2010 Dresden anti-fascist blockade

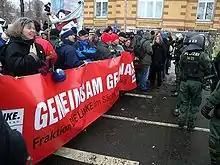
People blocking the planned neo-Nazi demonstration in Dresden on February 13, 2010

On February 13, 2010, neo-Nazi groups gathered in Dresden to stage a "mourning march" on the 65th anniversary of the bombing of the city in World War II, which they describe as a "bombing holocaust". Until 2010, the march, organized by the National Democratic Party and the Junge Landsmannschaft Ostdeutschland, was the largest yearly demonstration organized by neo-Nazis in Europe. On February 13, 1945, the city was bombed by Allied planes, resulting in the death of an estimated 25,000 inhabitants, and official ceremonies to commemorate the dead take place in Dresden every year.